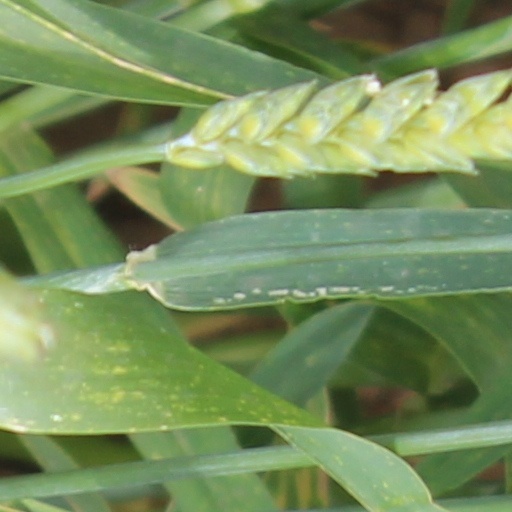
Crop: wheat